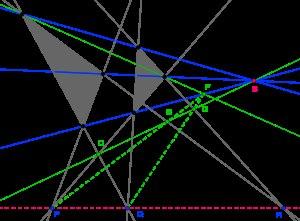
En mathématiques, dans une approche axiomatique de la géométrie projective ou de la géométrie affine, le théorème de Hessenberg montre que le théorème de Desargues se déduit du théorème de Pappus, pris comme axiome en plus des axiomes d'incidence. Ce théorème a été démontré par Gerhard Hessenberg en 1905.